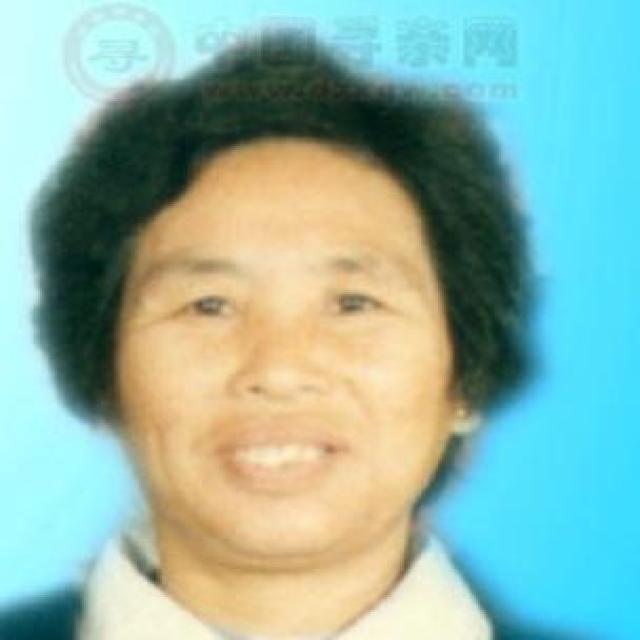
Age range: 65+